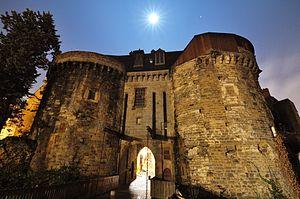
Une porte de ville fait partie des fortifications d'une ville. C'était jusqu'à l'Époque moderne le seul moyen de franchir les remparts entourant la ville. Les tours et les portes avaient pour fonction de protéger le cœur de la ville contre des attaques ennemies.
Rennes /ʁɛn/ est une commune de l'Ouest de la France, chef-lieu du département d’Ille-et-Vilaine et de la région Bretagne. La ville se situe en Haute-Bretagne — partie orientale de la Bretagne — à la confluence de l’Ille et de la Vilaine. Ses habitants sont appelés les Rennais et les Rennaises.
La porte mordelaise est un châtelet d'entrée, vestige des remparts de Rennes. Son emplacement date du IIIᵉ siècle, à la création des premiers remparts, mais son architecture date principalement du XVᵉ siècle. Il s’agissait de l’entrée principale de la ville de Rennes.